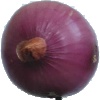
Label: Onion Red Peeled 1